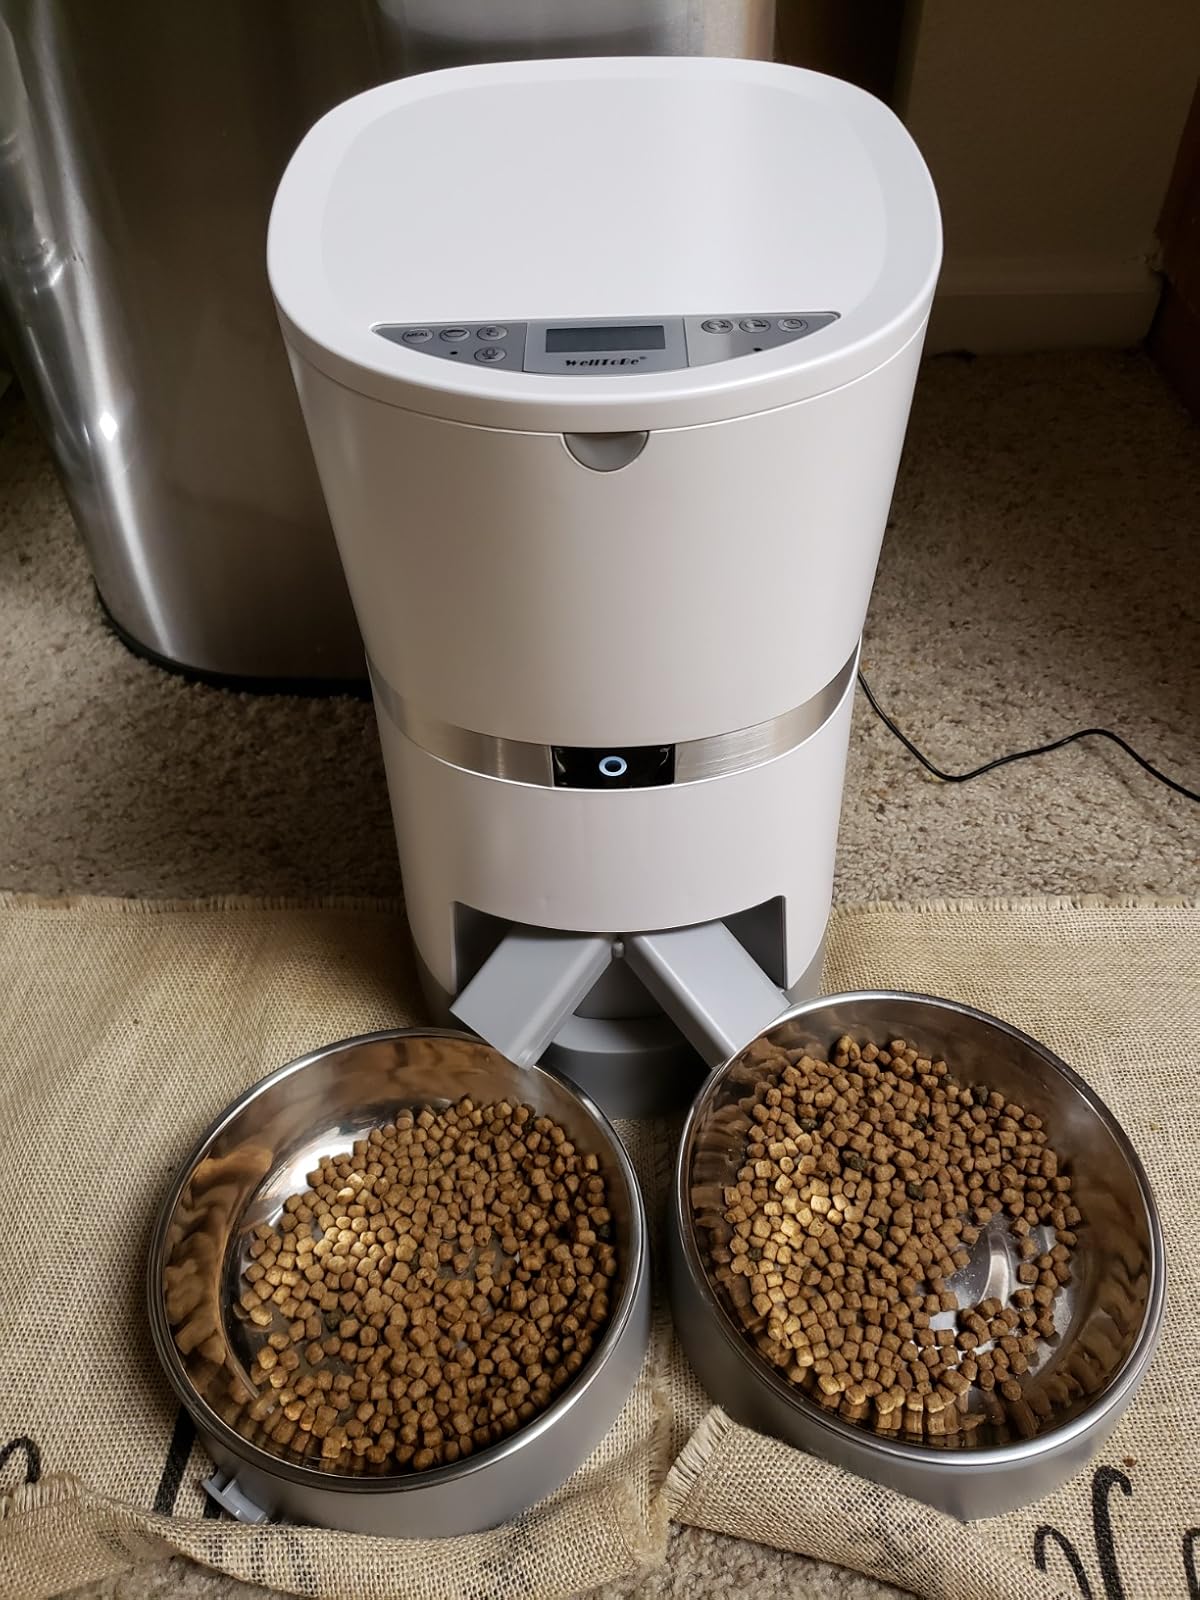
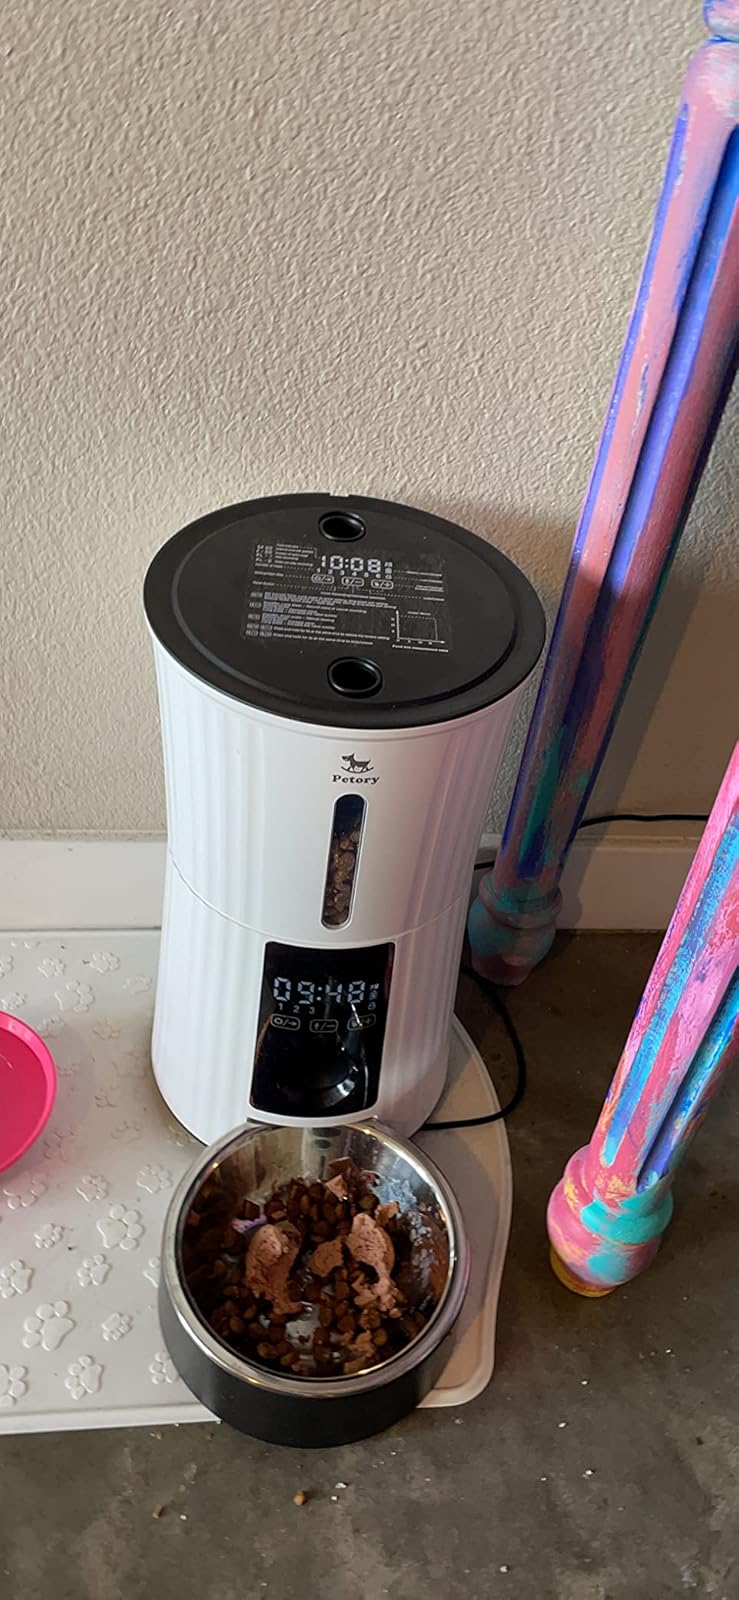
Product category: items_feeder
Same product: no